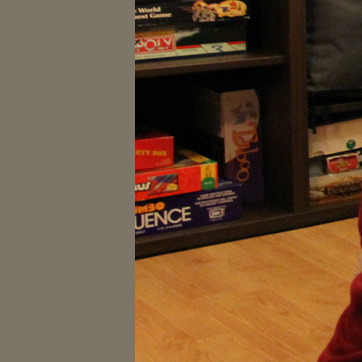
Material: paper